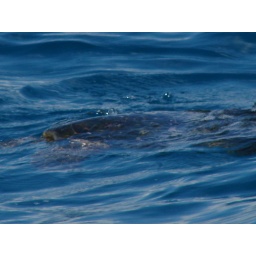
sea turtle (we were in the water with them!!)